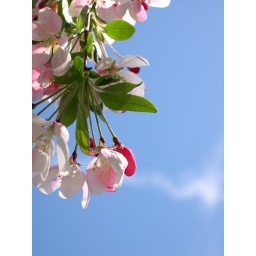
The apple blossoms and the sky were glorious today.my eyes delight inpink blossoms against blue skyfull with spring's glory